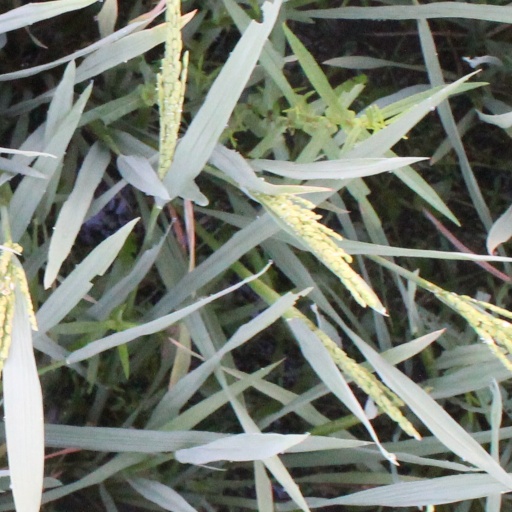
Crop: rice